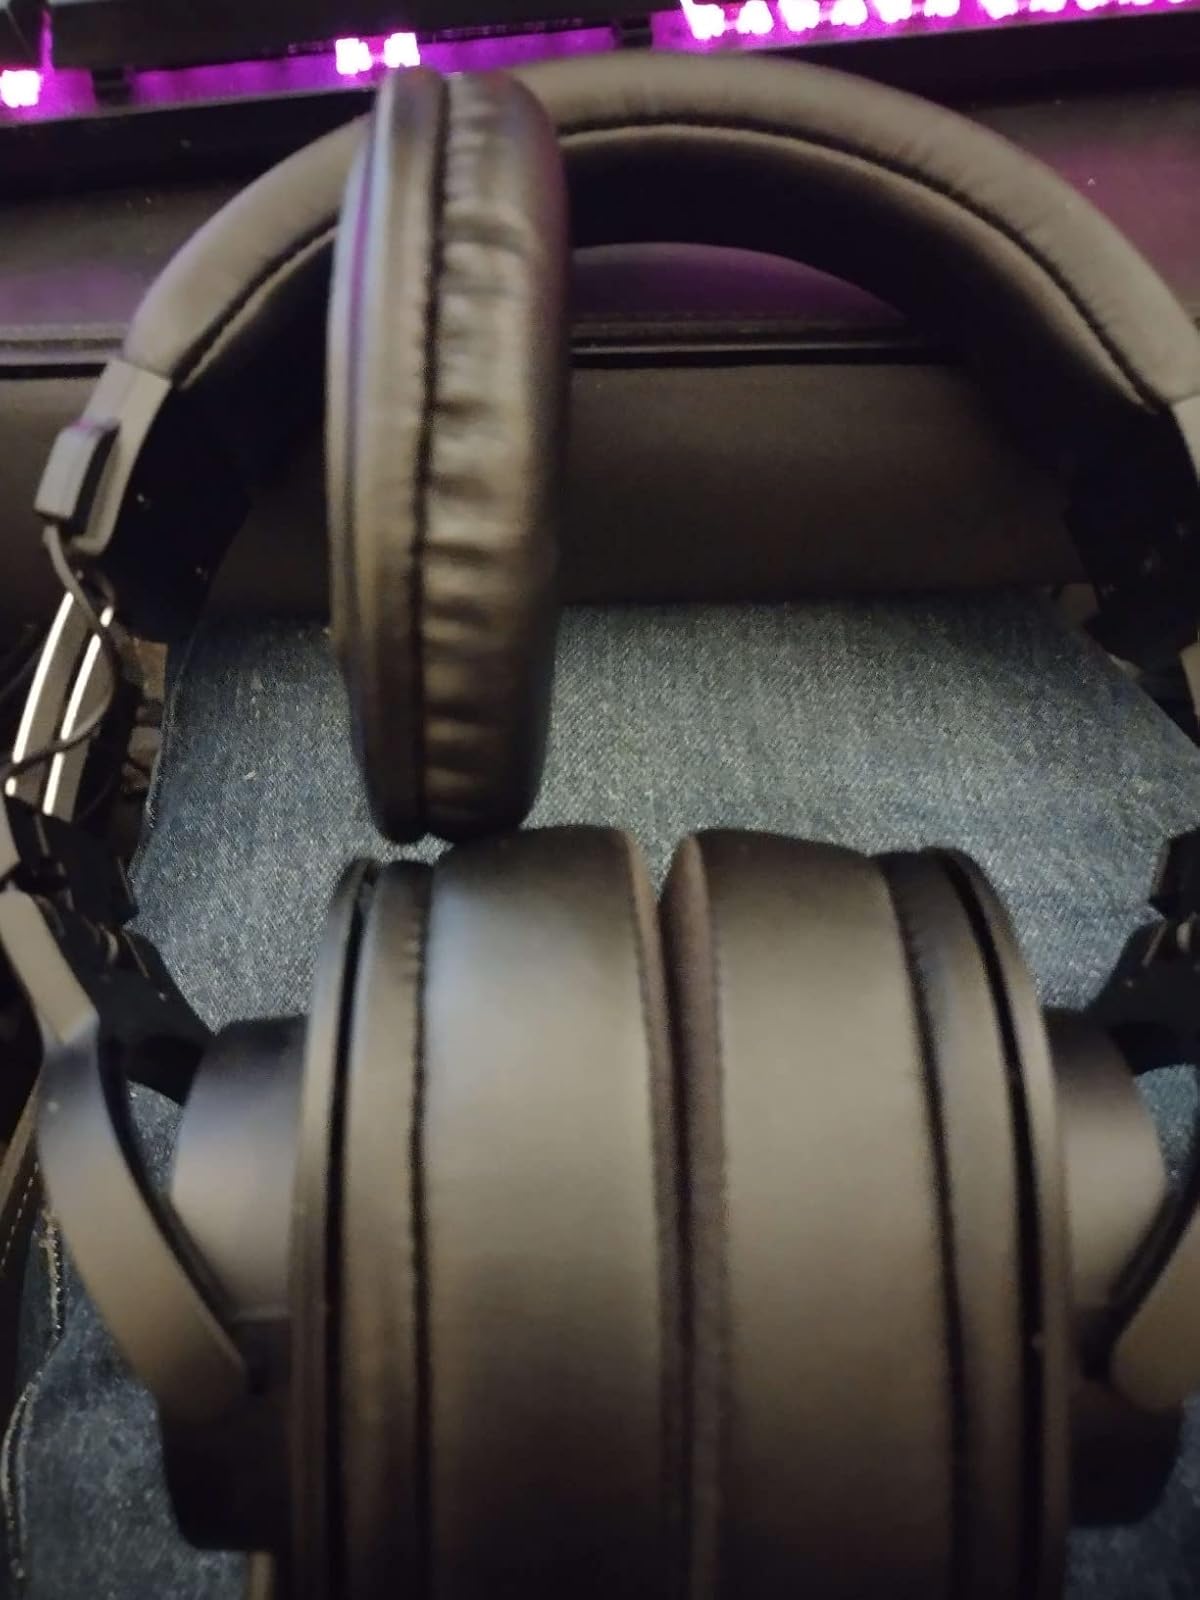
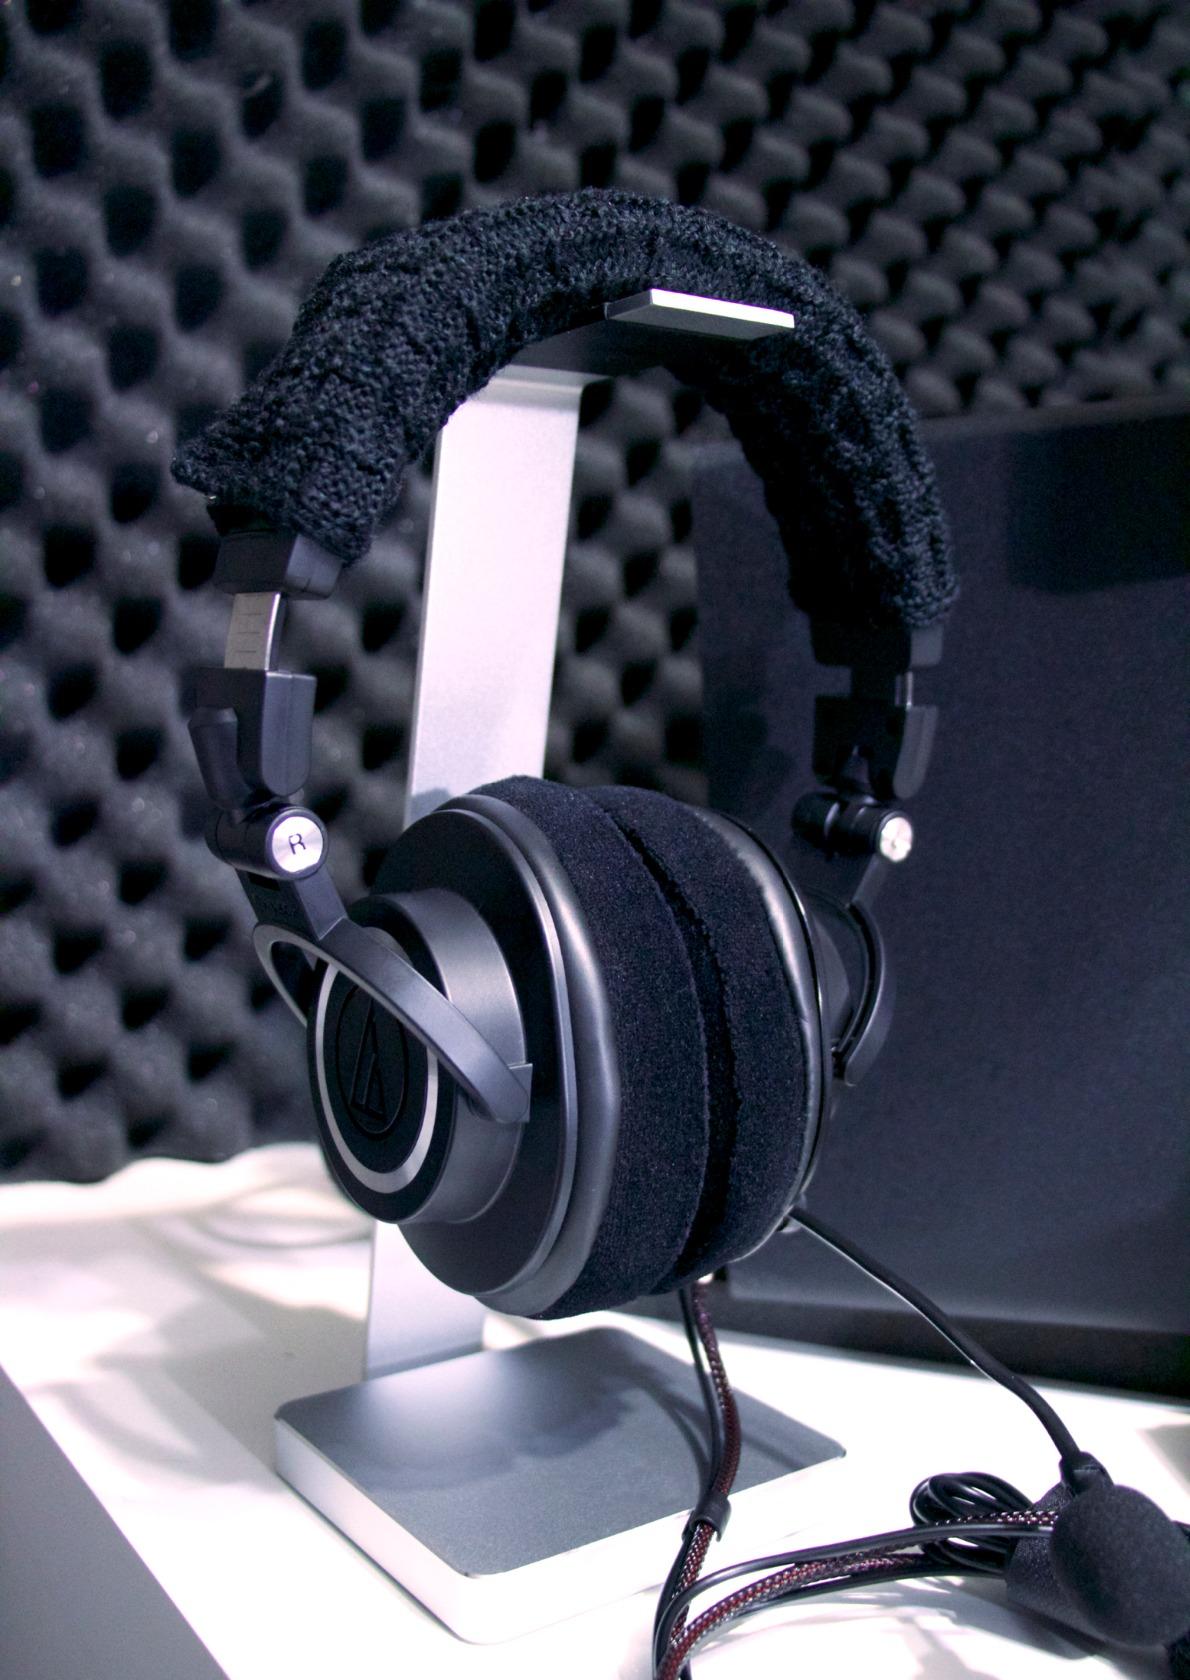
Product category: headphones
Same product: no